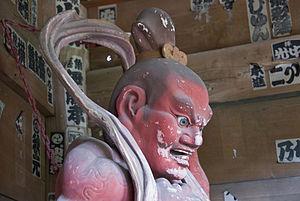
Le Taizōzan Kannon'in Sugimoto-dera est un temple bouddhiste situé à Kamakura, préfecture de Kanagawa au Japon, un des plus anciens temples de Kamakura et avec le Hōkai-ji, le seul de la confession Tendai. Le temple est le premier sur le circuit du pèlerinage Bandō Sanjūsankasho. Deux des trois statues de la déesse Kannon qui y sont vénérées sont désignées bien culturel important. Le Sugimoto-dera est surnommé Geba Kannon, parce que les cavaliers ne manquaient jamais de descendre de leurs chevaux quand ils passaient devant. Le temple est un temple branche du Hōkai-ji.